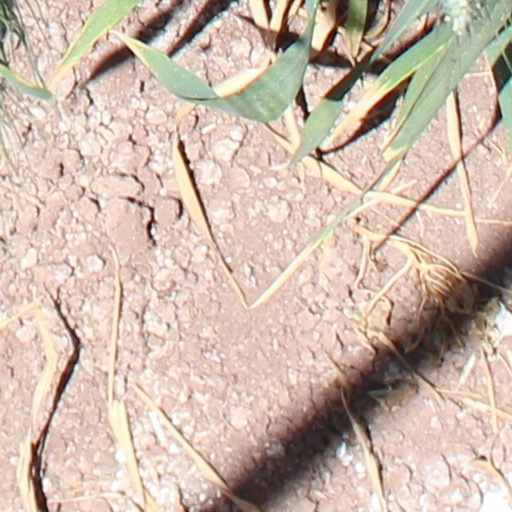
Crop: wheat